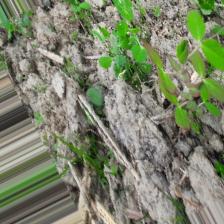
Label: Normal